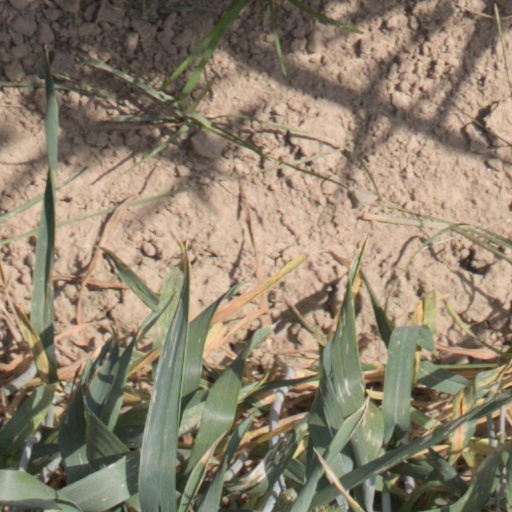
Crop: wheat